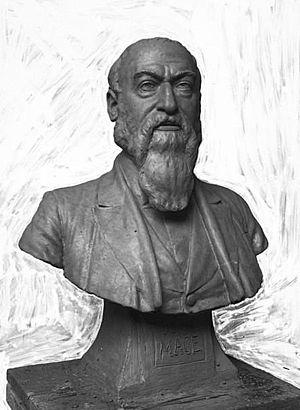
Jean François Macé, né le 22 août 1815 à Paris et mort le 13 décembre 1894 à Monthiers, est un pédagogue, enseignant, journaliste et homme politique français. Issu d'un milieu ouvrier, franc-maçon, il est l'un des fondateurs de la Ligue de l'enseignement.